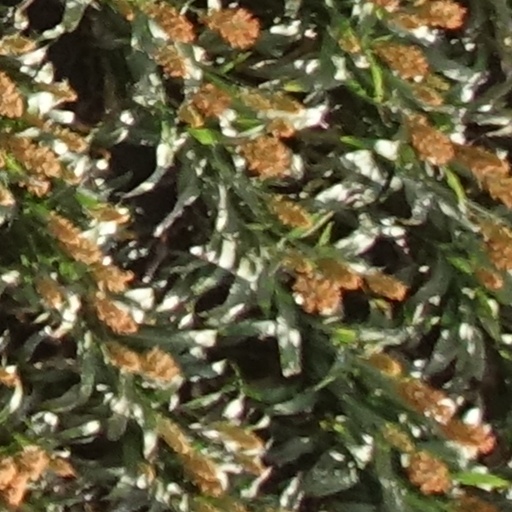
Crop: sorghum